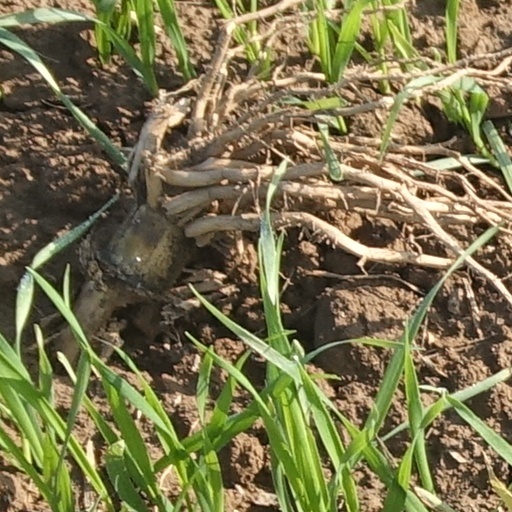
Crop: wheat